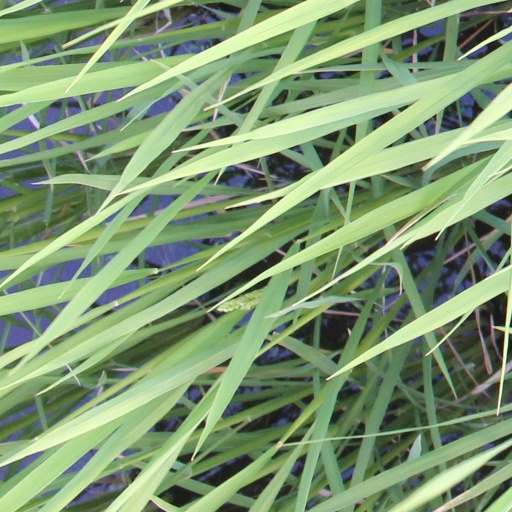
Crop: rice